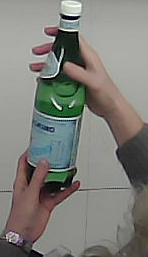
Product: sanpellegrino_water